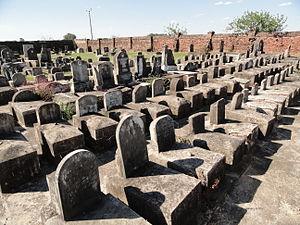
Le cimetière israélite de la Colonie n°1, en espagnol: Cementerio israelita de la Colonia n°1 est un cimetière situé à la périphérie de la ville de Basavilbaso, destiné initialement aux défunts du hameau de Novibuco 1 de la colonie juive de Lucienville, située dans la province d'Entre Ríos en Argentine. Par la suite, il servira de lieu d'inhumation de tous les habitants juifs de Lucienville, ainsi que de ses environs.